Four-spotted chaser

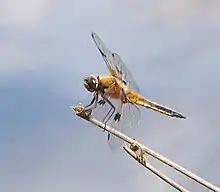
Four-spotted chaser on its perch

The male is considered to be highly aggressive and will defend a given territory from incursions from other males of the species. The male is known to form preferences for prominent perches and will often return to the same perches around the margins of pools and ponds whilst it patrols for intruders. Males have a favourable view of the sky during perching. They look toward a section of the sky away from the sun, with less radiation but a higher UV and blue-violet saturation. Thus, the fovea of the eyes, which is sensitive to blue and UV radiation, is optimally suited to the detection of flying insects against the blue sky. Both sexes are prolific fliers, and mating takes place in the air, rather than on perches or amongst the vegetation. The female lays her eggs on floating vegetation. They tend to be easier to approach than Broad-bodied Chasers.